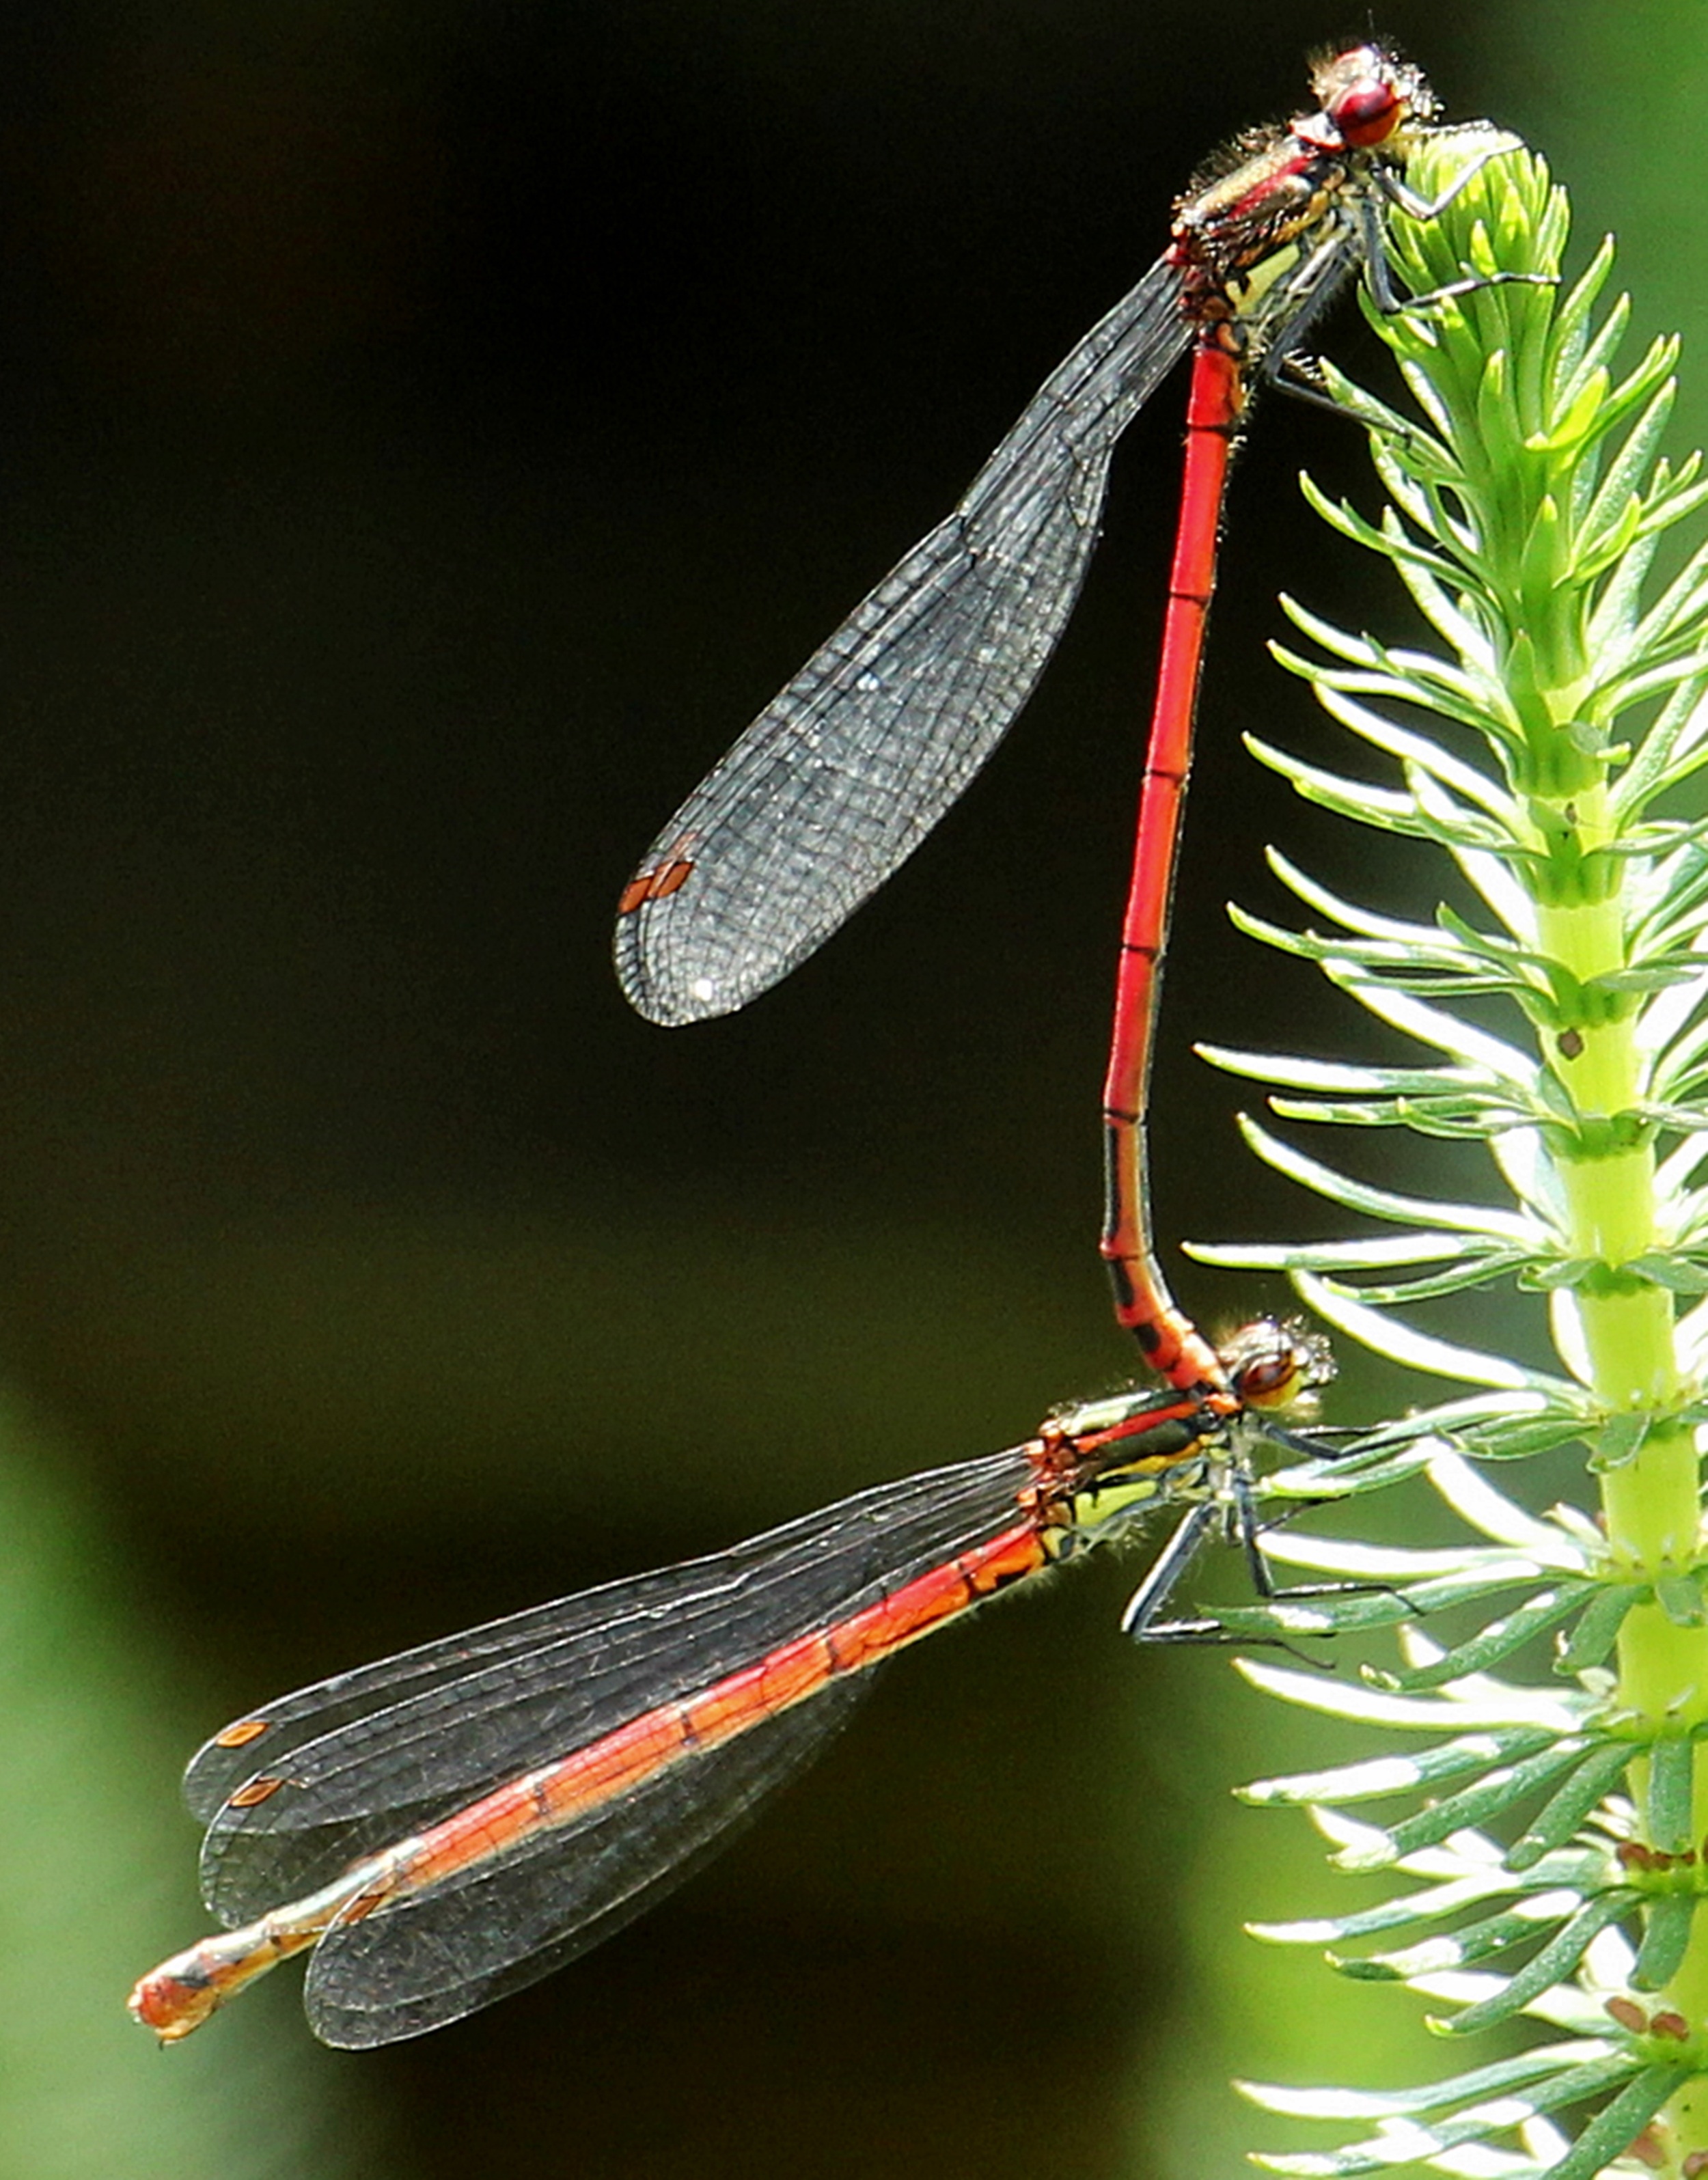
water, nature, wing, photography, animal, pond, love, green, red, insect, couple, close, fauna, invertebrate, close up, dragonfly, reproduction, multiplication, damselfly, animal world, wildlife photography, flight insect, macro photography, arthropod, dragonflies, pairing, dragonflies mating, pond plant, insect photo, biotope, biotope plant, red dragonflies, make love, plant stem, dragonflies and damseflies, net winged insects